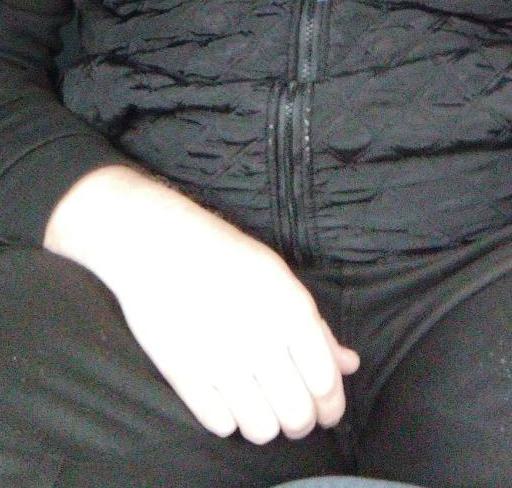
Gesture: no_gesture